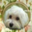
Label: dog